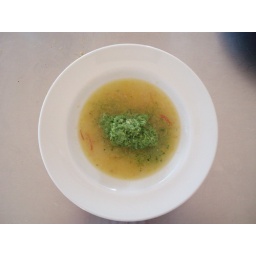
Pea, mint, garlic and sorrel puree with parmesean cheese in a broth of shallot, lemon juice and zest and chicken broth